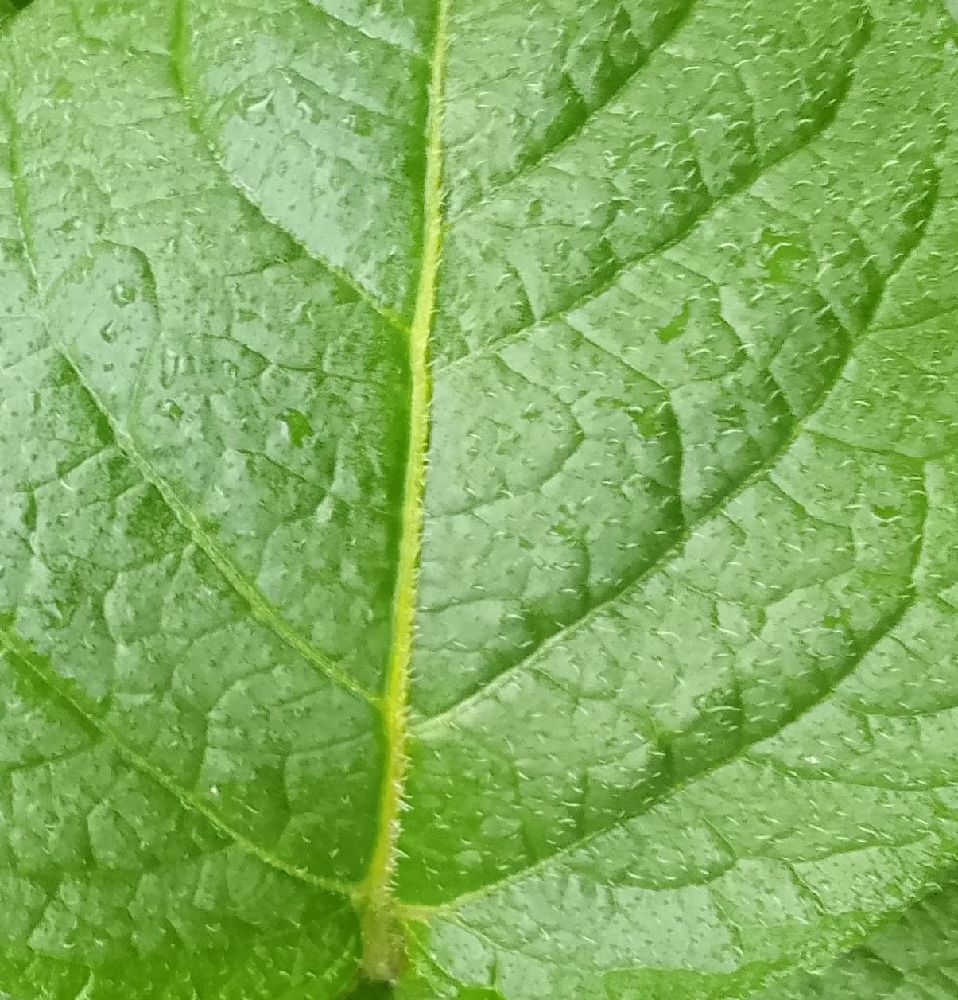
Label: Healthy